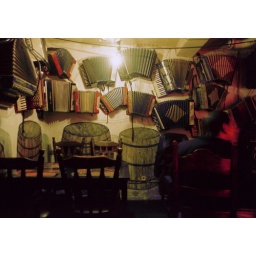
Russian bar by the main Tallinn bus station.